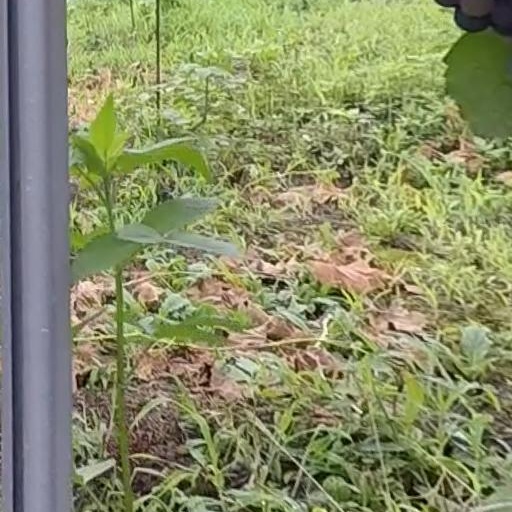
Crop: grape